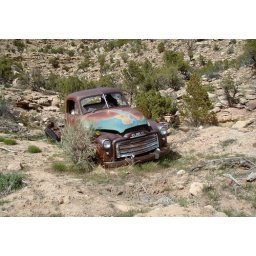
Old GMC pick-up truck biodegrading in a canyon about 100 yards from Ute Indian Tribal Land.